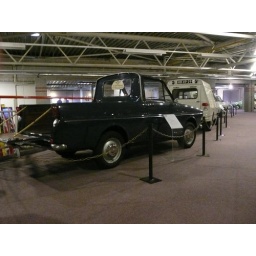
Het DAF Museum is gevestigd in een industrieel monument in Eindhoven. In het DAF Museum zie je de hele geschiedenis van de DAF voertuigen.